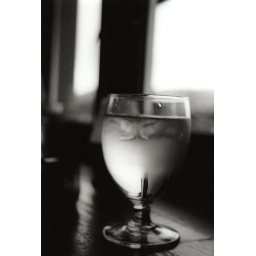
water glass by window